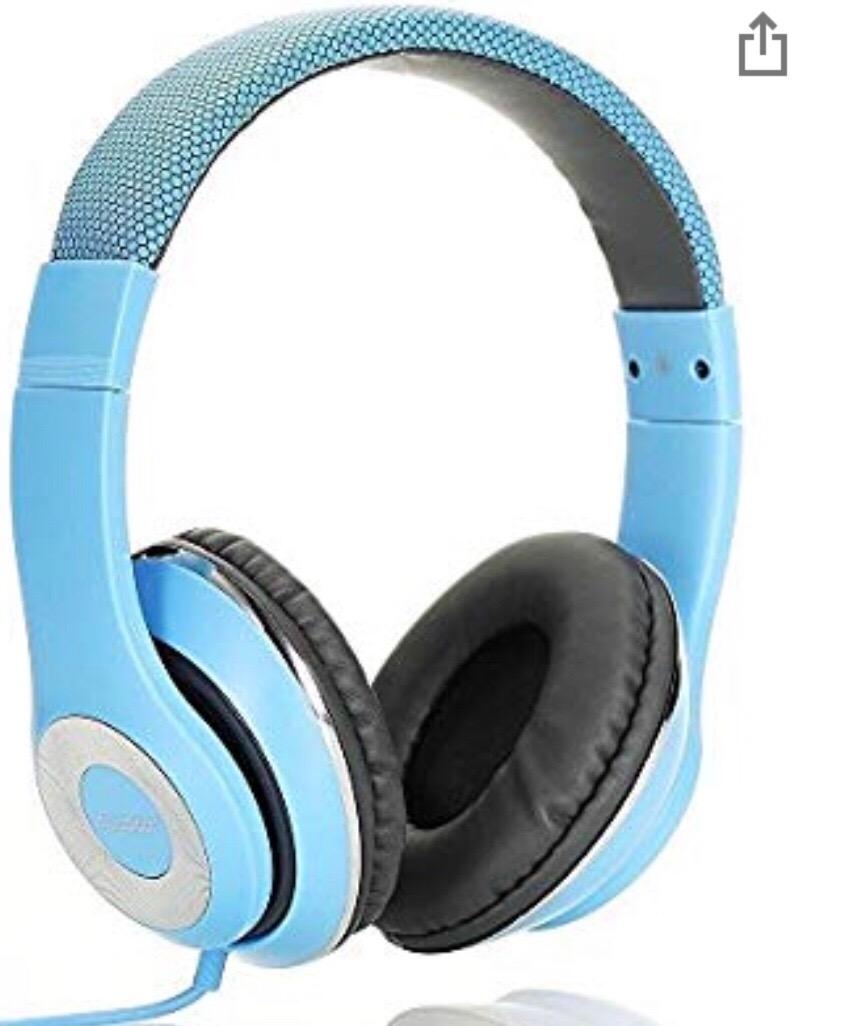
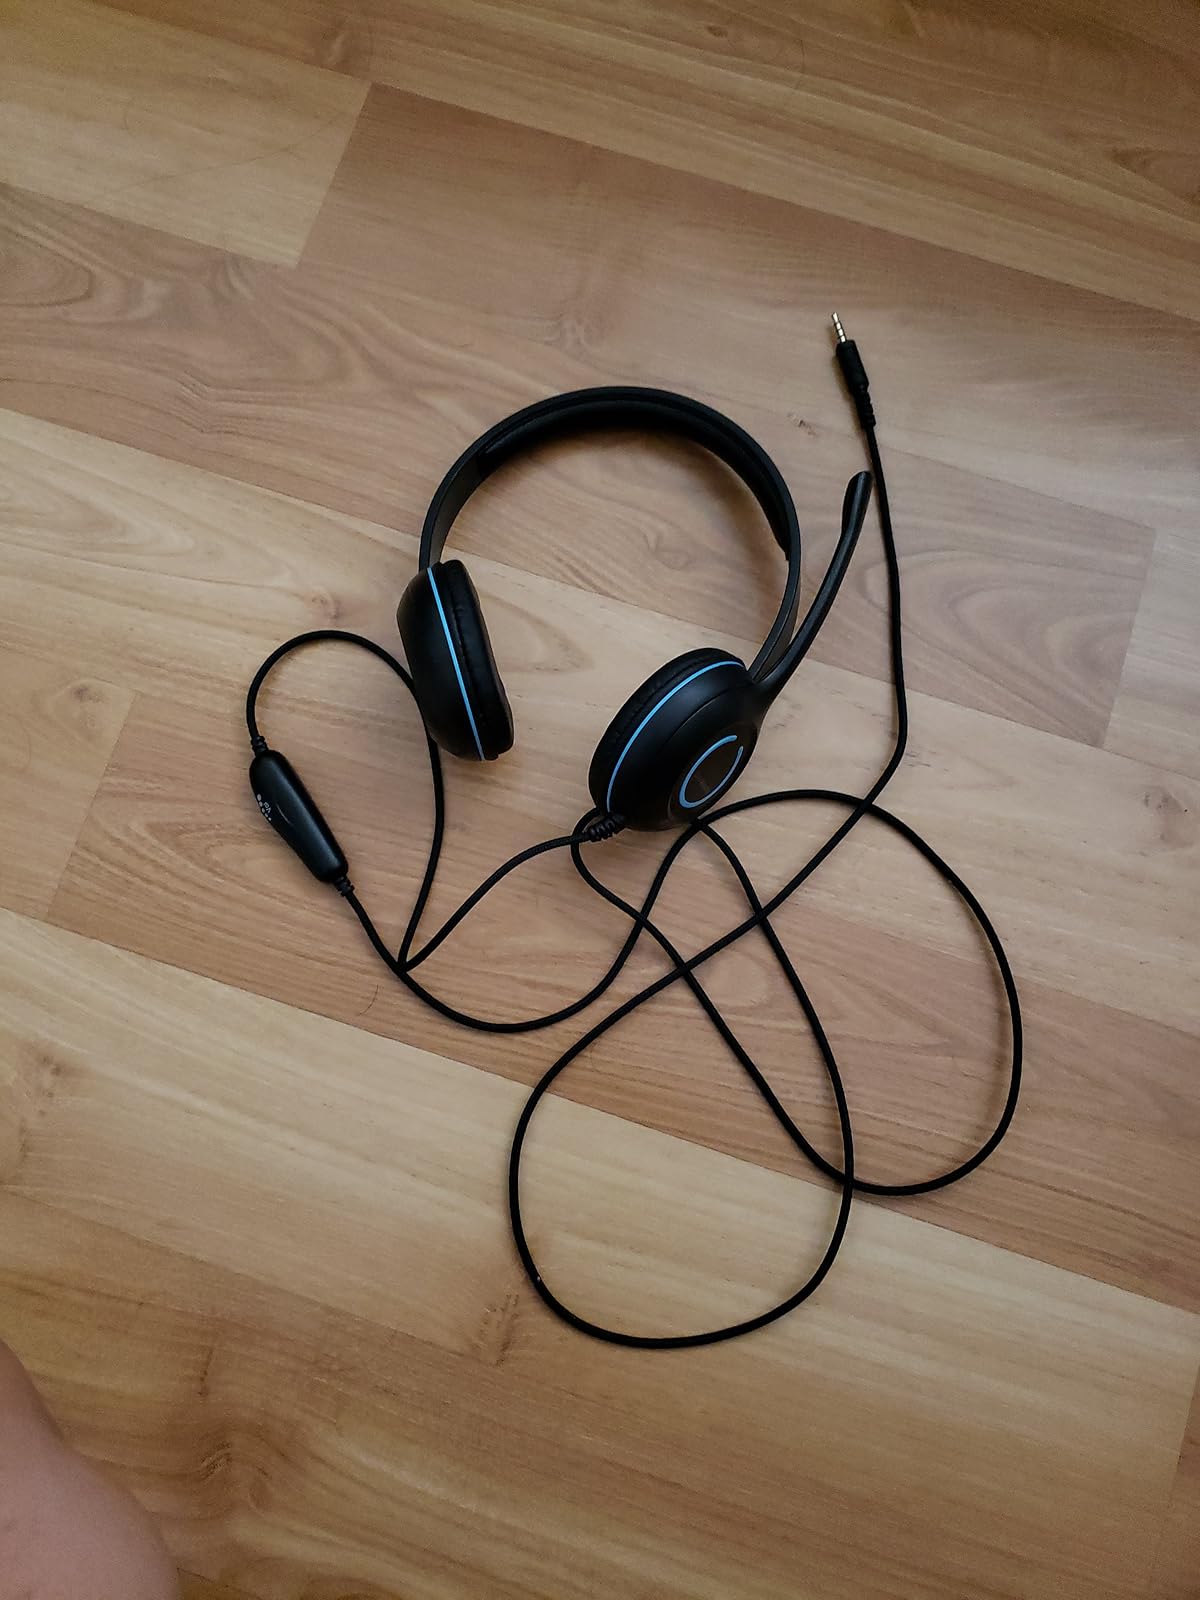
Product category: headphones
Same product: no